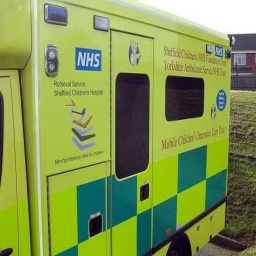
Label: ambulance